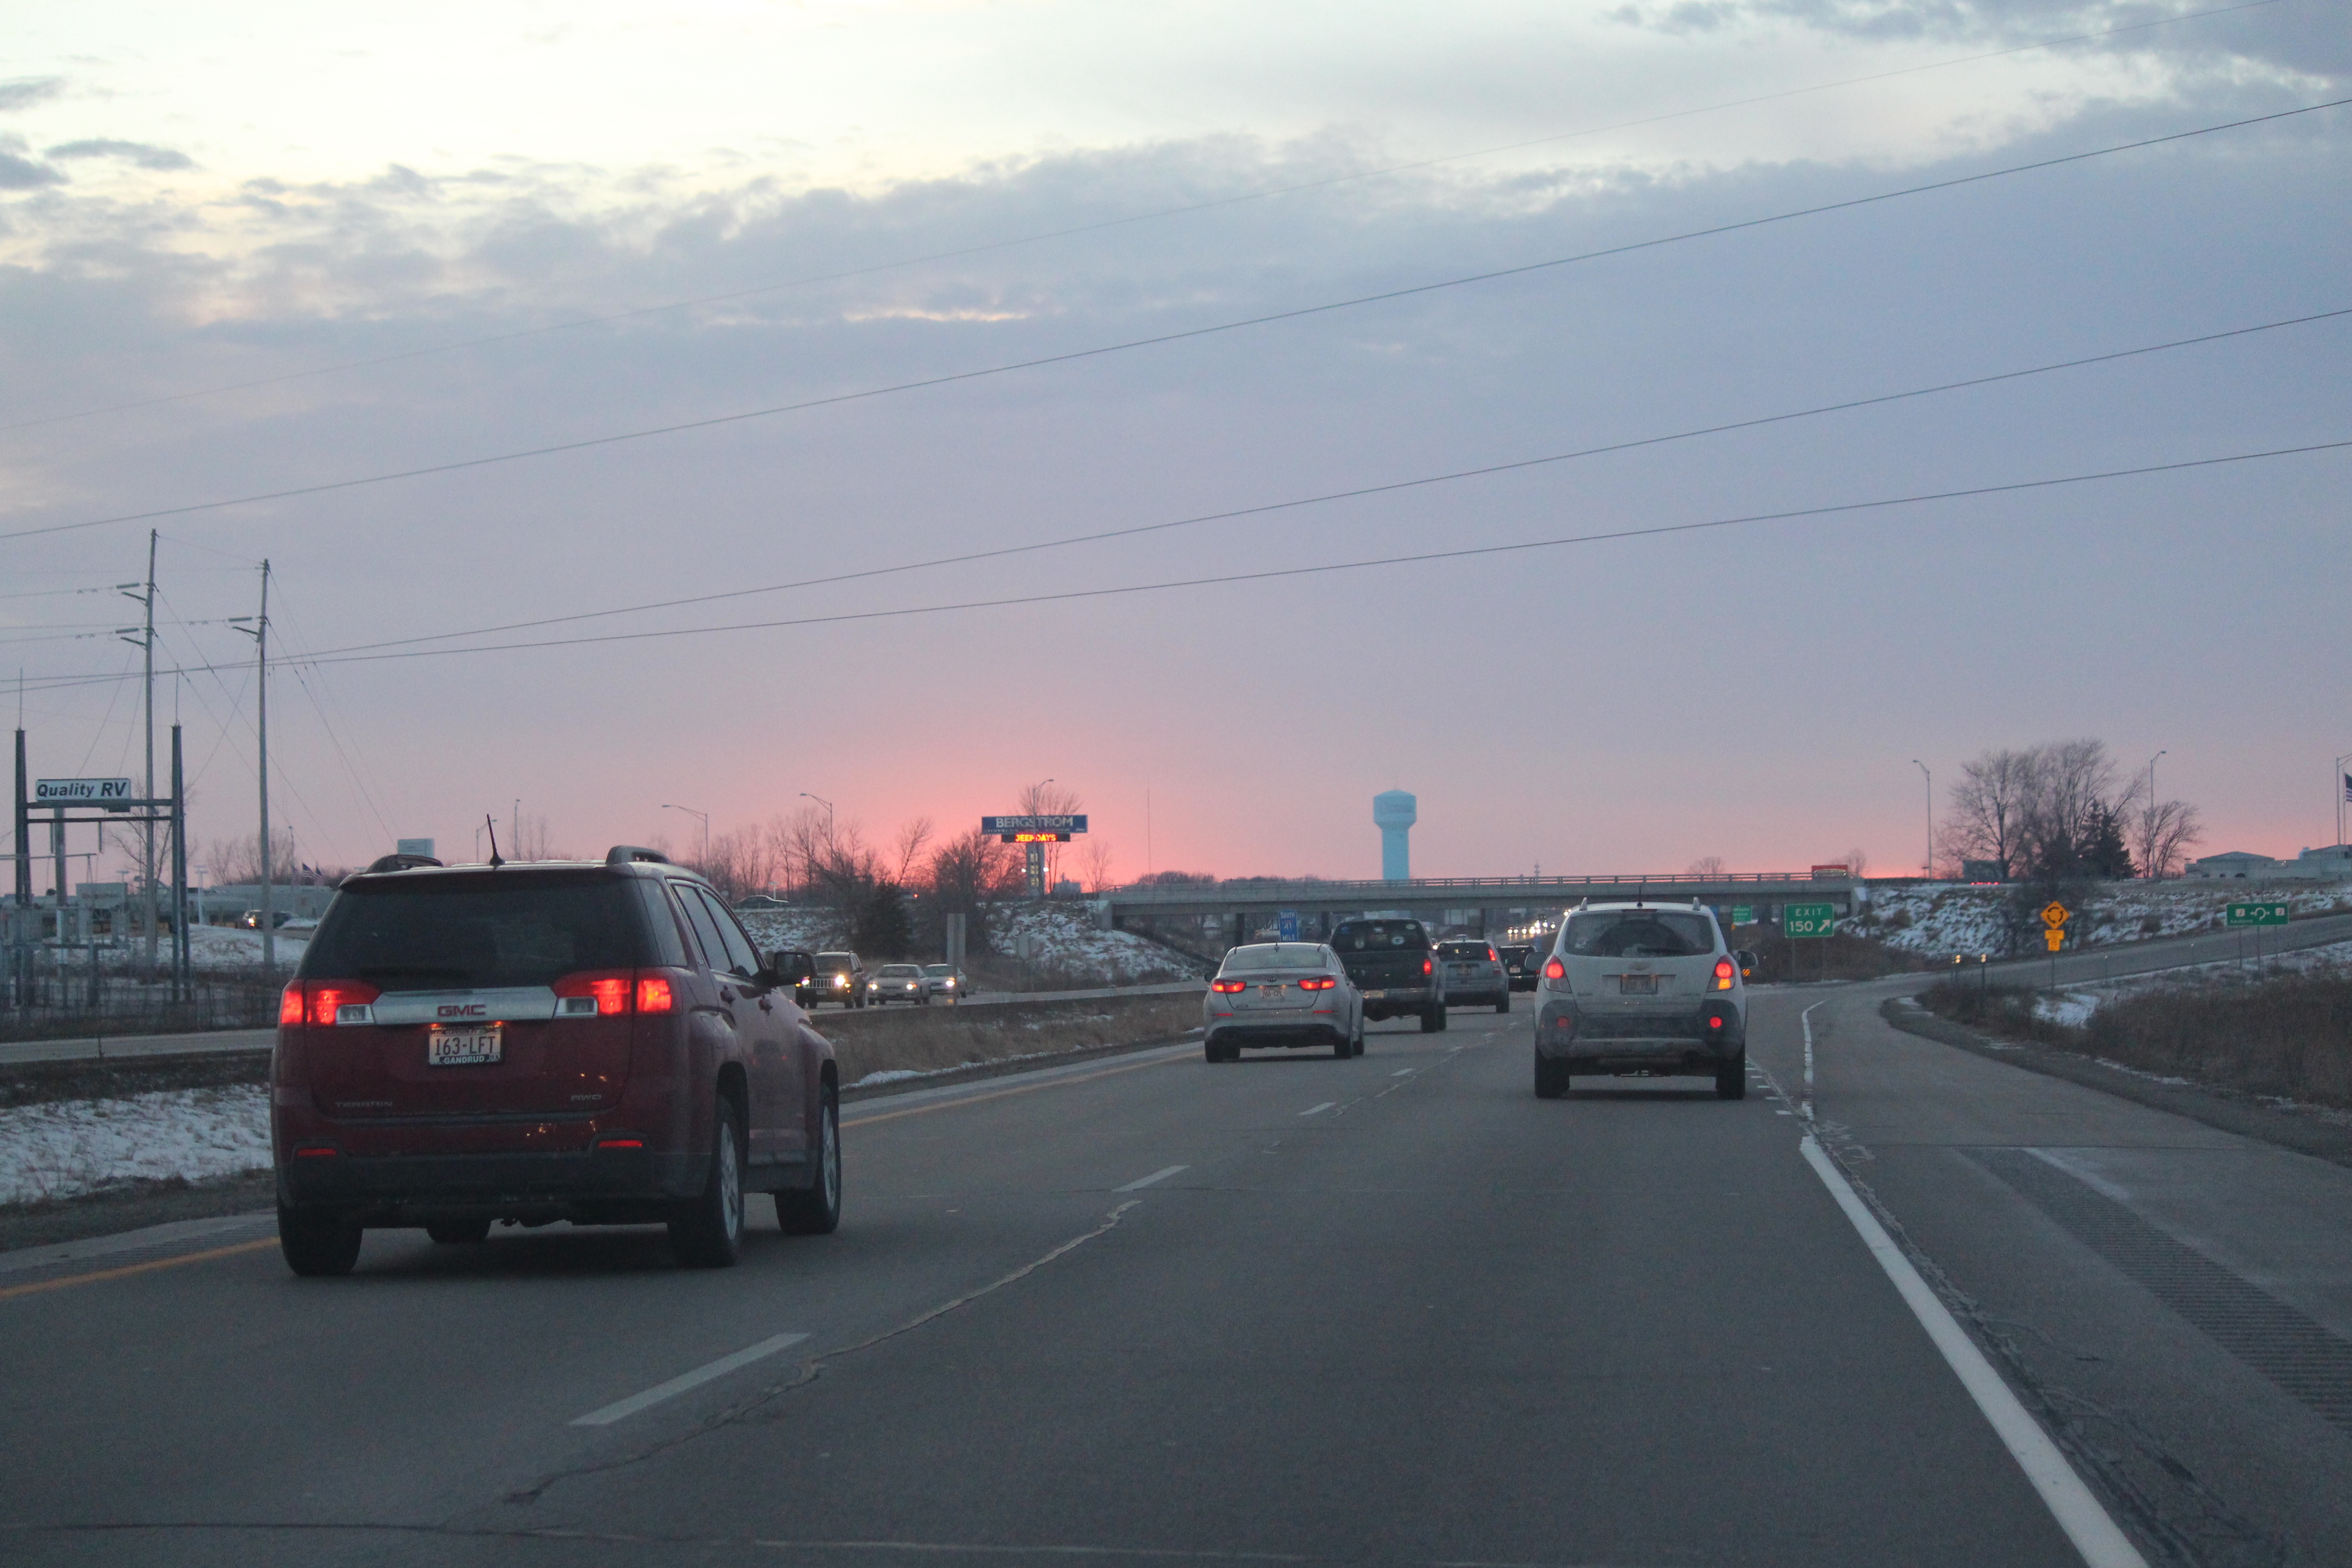
road, traffic, street, highway, driving, asphalt, vehicle, lane, road trip, infrastructure, road surface, residential area, nonbuilding structure, controlled access highway